WISE Academies

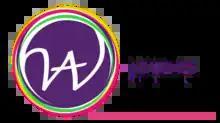

Wise Academies Trust formerly the Bexhill and Town End Academies Limited is a multi-academy trust (MAT) that operates twelve schools with academy status across northern England: all are primary schools. It is an exempt charity, regulated by the Department for Education.